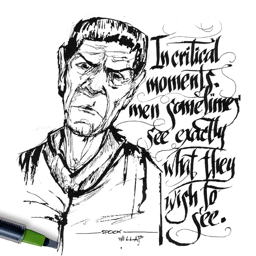
minute sketches with the pilot parallel pen